Vanessa-Mae

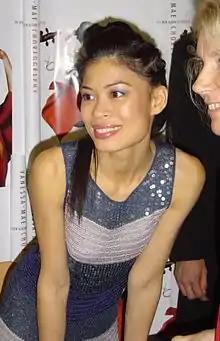
Vanessa-Mae in 2004

In October 2011, Vanessa Mae performed for Chechnya's leader Ramzan Kadyrov during his birthday celebration in Grozny reportedly receiving for her appearance.